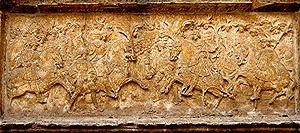
Le camp du Drap d'Or est le nom donné à la rencontre diplomatique qui se déroula entre le roi François Iᵉʳ et Henri VIII d'Angleterre du 7 au 24 juin 1520, dans un lieu situé dans le Nord de la France, à Balinghem près de Calais, entre Ardres, appartenant à la France, et Guînes, anglaise à l'époque.
Charles-Louis Havas, né le 5 juillet 1783 à Rouen et mort le 21 mai 1858 à Bougival, est le fondateur de l'Agence Havas en 1835, à l'âge de 52 ans.